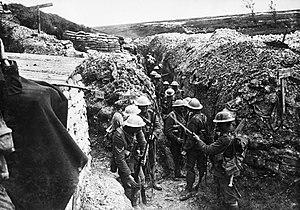
Beaumont-Hamel est une commune française située dans le département de la Somme en région Hauts-de-France.
La guerre de tranchées est une forme de guerre où les combattants s'abritent dans des lignes fortifiées, largement constituées de tranchées, dans lesquelles les soldats sont relativement protégés des armes légères et de l'artillerie. C'est devenu une expression familière pour désigner la guerre de positions, une paralysie du conflit et l'épuisement progressif des forces opposées.
Reginald John Pinney est un officier supérieur de l'Armée britannique, né le 2 août 1863 et mort le 18 février 1943. Général de division durant la Première Guerre mondiale, il s'illustre notamment à la bataille d'Arras, inspirant à Siegfried Sassoon son poème Le Général.